Integrated Review

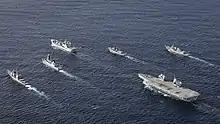
The UK Carrier Strike Group during an exercise in 2019. The review outlined the government's plans to maintain two aircraft carriers, with one carrier strike group permanently available for operations.

Jeremy Farrar, director of the health research foundation Wellcome, praised the review's ambitions for the UK to become a "science superpower", however he warned that these ambitions were at risk of being damaged by government cuts to research and development. Jack Watling of the Royal United Services Institute stated that the review had "much to commend", due to its well-evidenced judgments and accurate descriptions of the UK's interests but added that it was "fundamentally incomplete". In an article published by Chatham House, Baroness Joyce Anelay, Chair of the House of Lords International Relations & Defence Select Committee, stated that the Integrated Review over-promised and under-delivered.